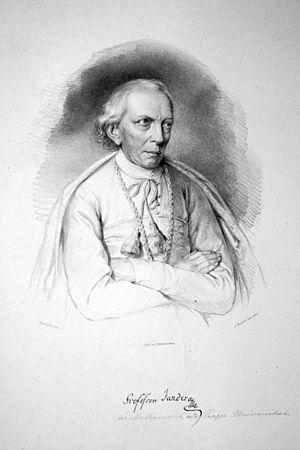
Josef Ladislav Jandera, OPraem, est un théologien catholique qui fut professeur de mathématiques à l'université Charles de Prague dont il devint recteur pour l’année universitaire 1828. Il appartenait à l’ordre des Prémontrés.